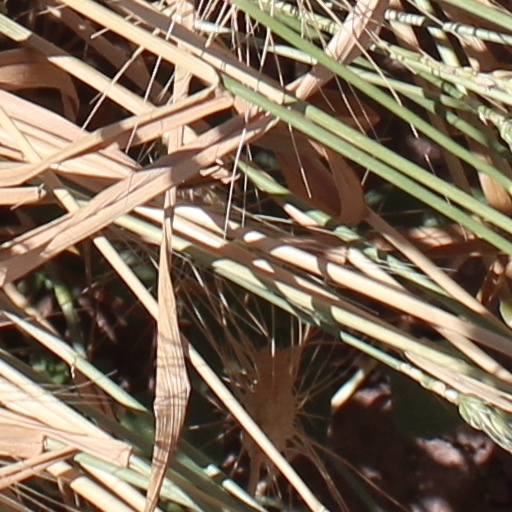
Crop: wheat